Tolu-e-Islam (magazine)

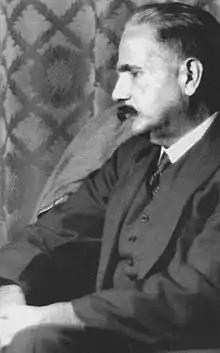
Sir Muhammad Iqbal

Iqbal was interested in the renaissance of Islam in the world and especially in British India. He was a strong proponent of the political revival of Islam in British India. He delivered his famous lectures published as "The Reconstruction of Religious Thought in Islam". "He was also one of the most prominent leaders of the All India Muslim League, Iqbal encouraged the creation of a "state in northwestern India for Muslims" in his 1930 presidential address. Iqbal encouraged and worked closely with Muhammad Ali Jinnah, and he is known as "Muffakir-e-Pakistan" ("The Thinker of Pakistan"), "Shair-e-Mashriq" ("The Poet of the East"), and "Hakeem-ul-Ummat" ("The Sage of Ummah")."